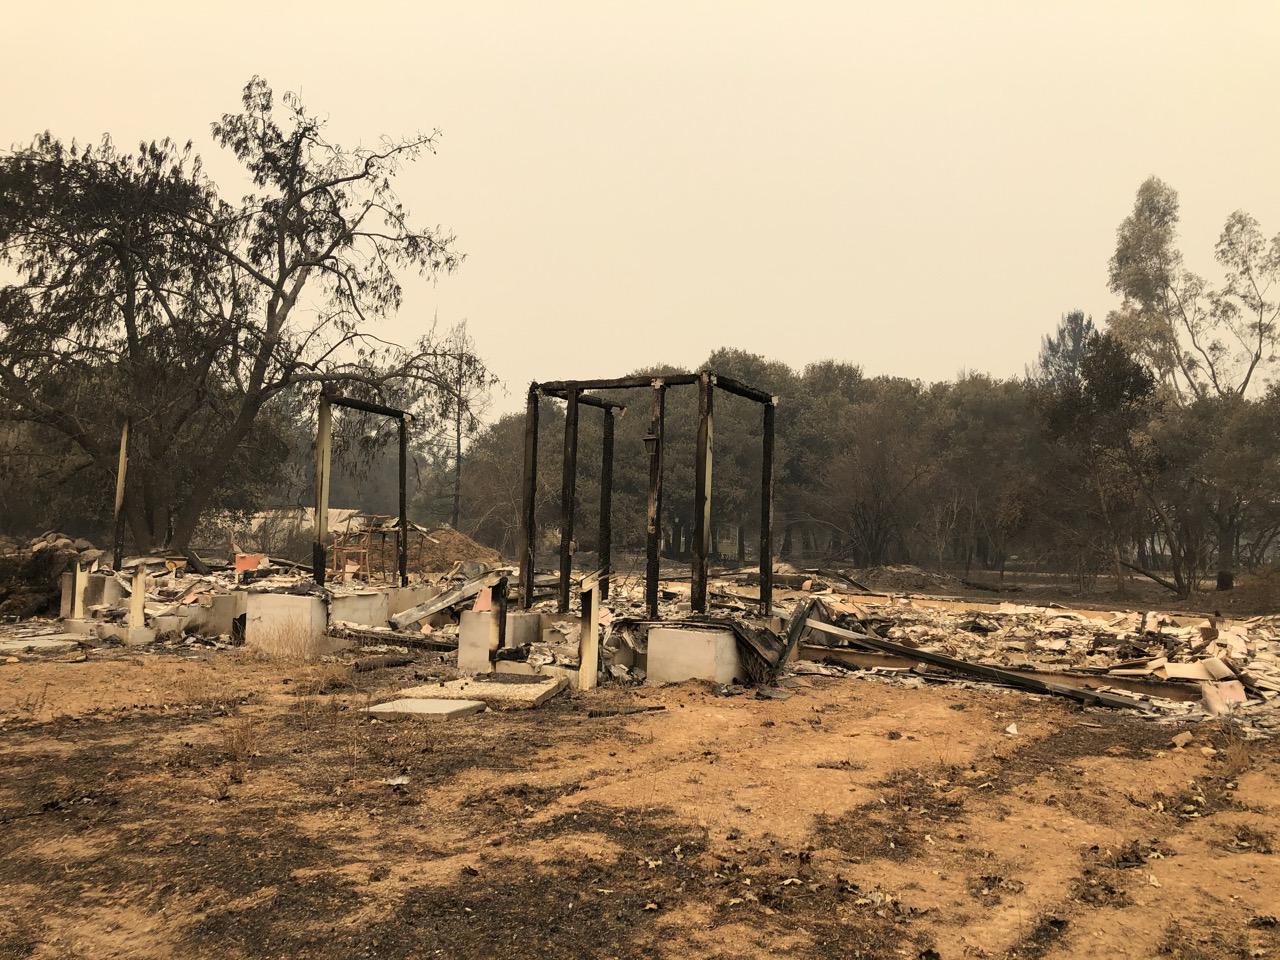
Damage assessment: destroyed